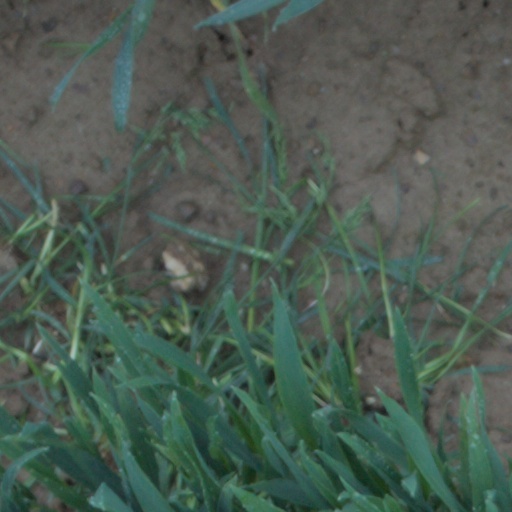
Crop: wheat